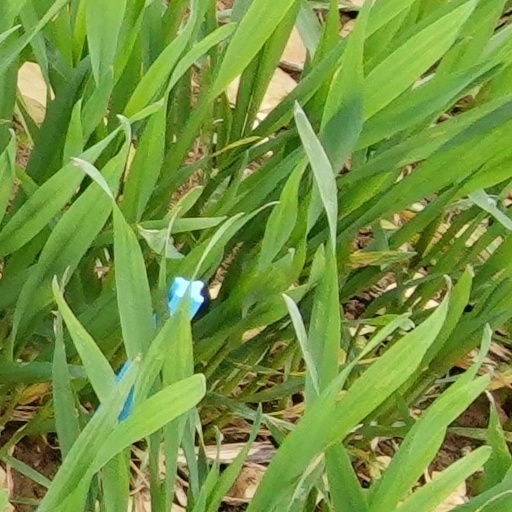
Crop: wheat